Question: Please indicate a possible affordance area of the bench that can be used for sitting
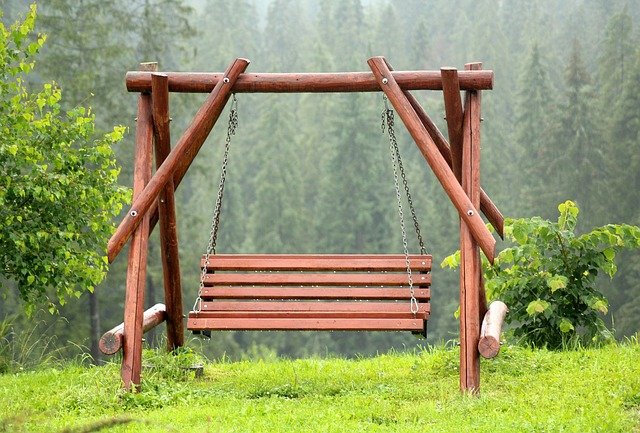
Answer: [184.5, 291, 425.5, 331]